The Park Hotels

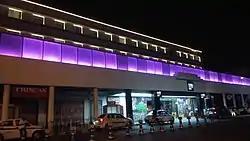
The Park Hotel Kolkata on Park Street

The hotel business was started by Surrendra Paul in 1967, with the opening of the group's first hotel, The Park, a 150-room hotel on the fashionable Park Street in Kolkata, on 1 November; the hotel at Visakhapatnam was added in 1968, while The Park New Delhi commenced operations in 1987.